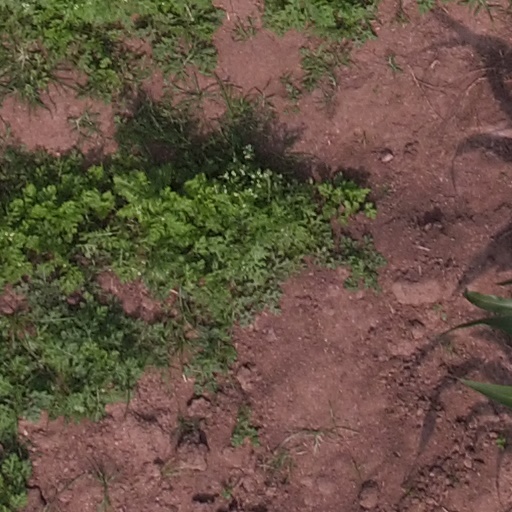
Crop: maize; corn